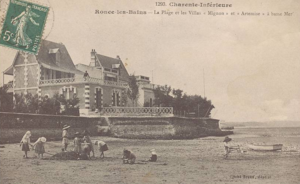
Carte postale ancienne de Ronce-les-Bains.
Ronce-les-Bains est un quartier résidentiel de la ville de La Tremblade, dans le département de la Charente-Maritime et la région Nouvelle-Aquitaine.